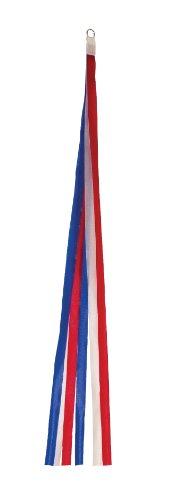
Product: In the Breeze Thin Patriot Tails, 24-Inch
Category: Toys & Games | Sports & Outdoor Play | Kites & Wind Spinners | Kite Accessories
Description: In The Breeze item 3059 - 24-inch Thin Patriot Tail Set is a kite accessory.
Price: $8.60